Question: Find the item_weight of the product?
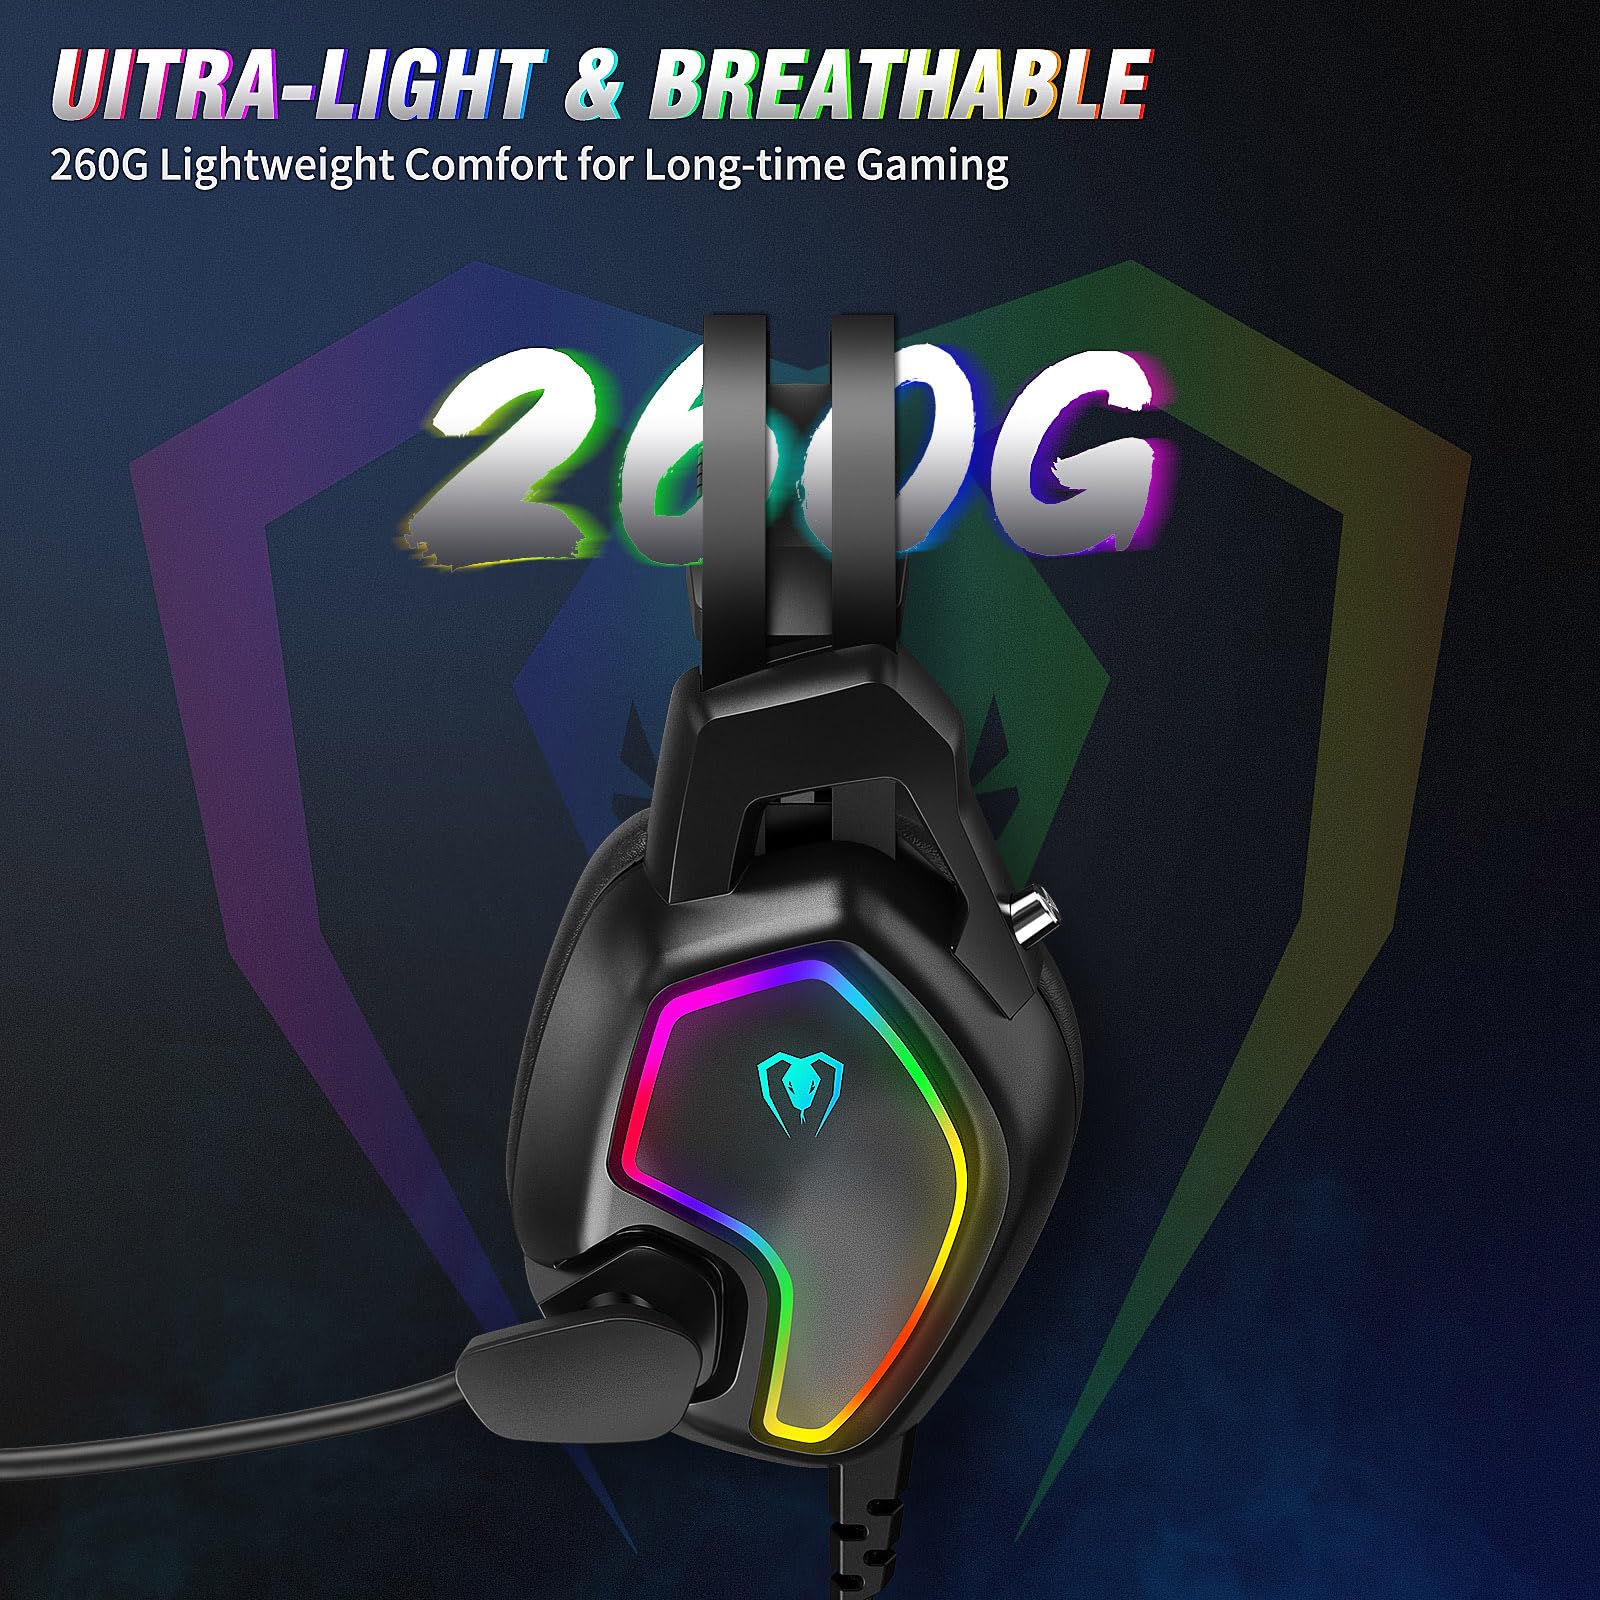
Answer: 260.0 gram